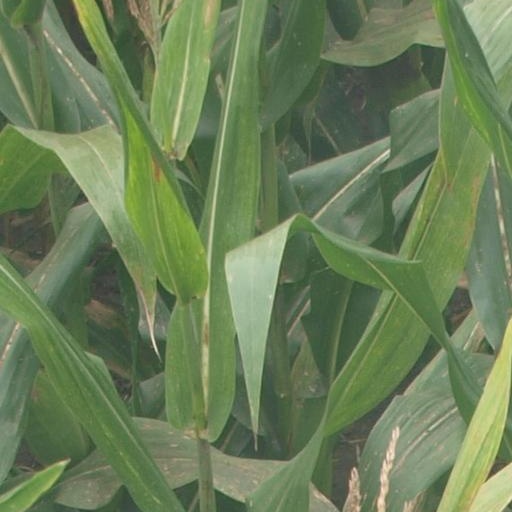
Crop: maize; corn